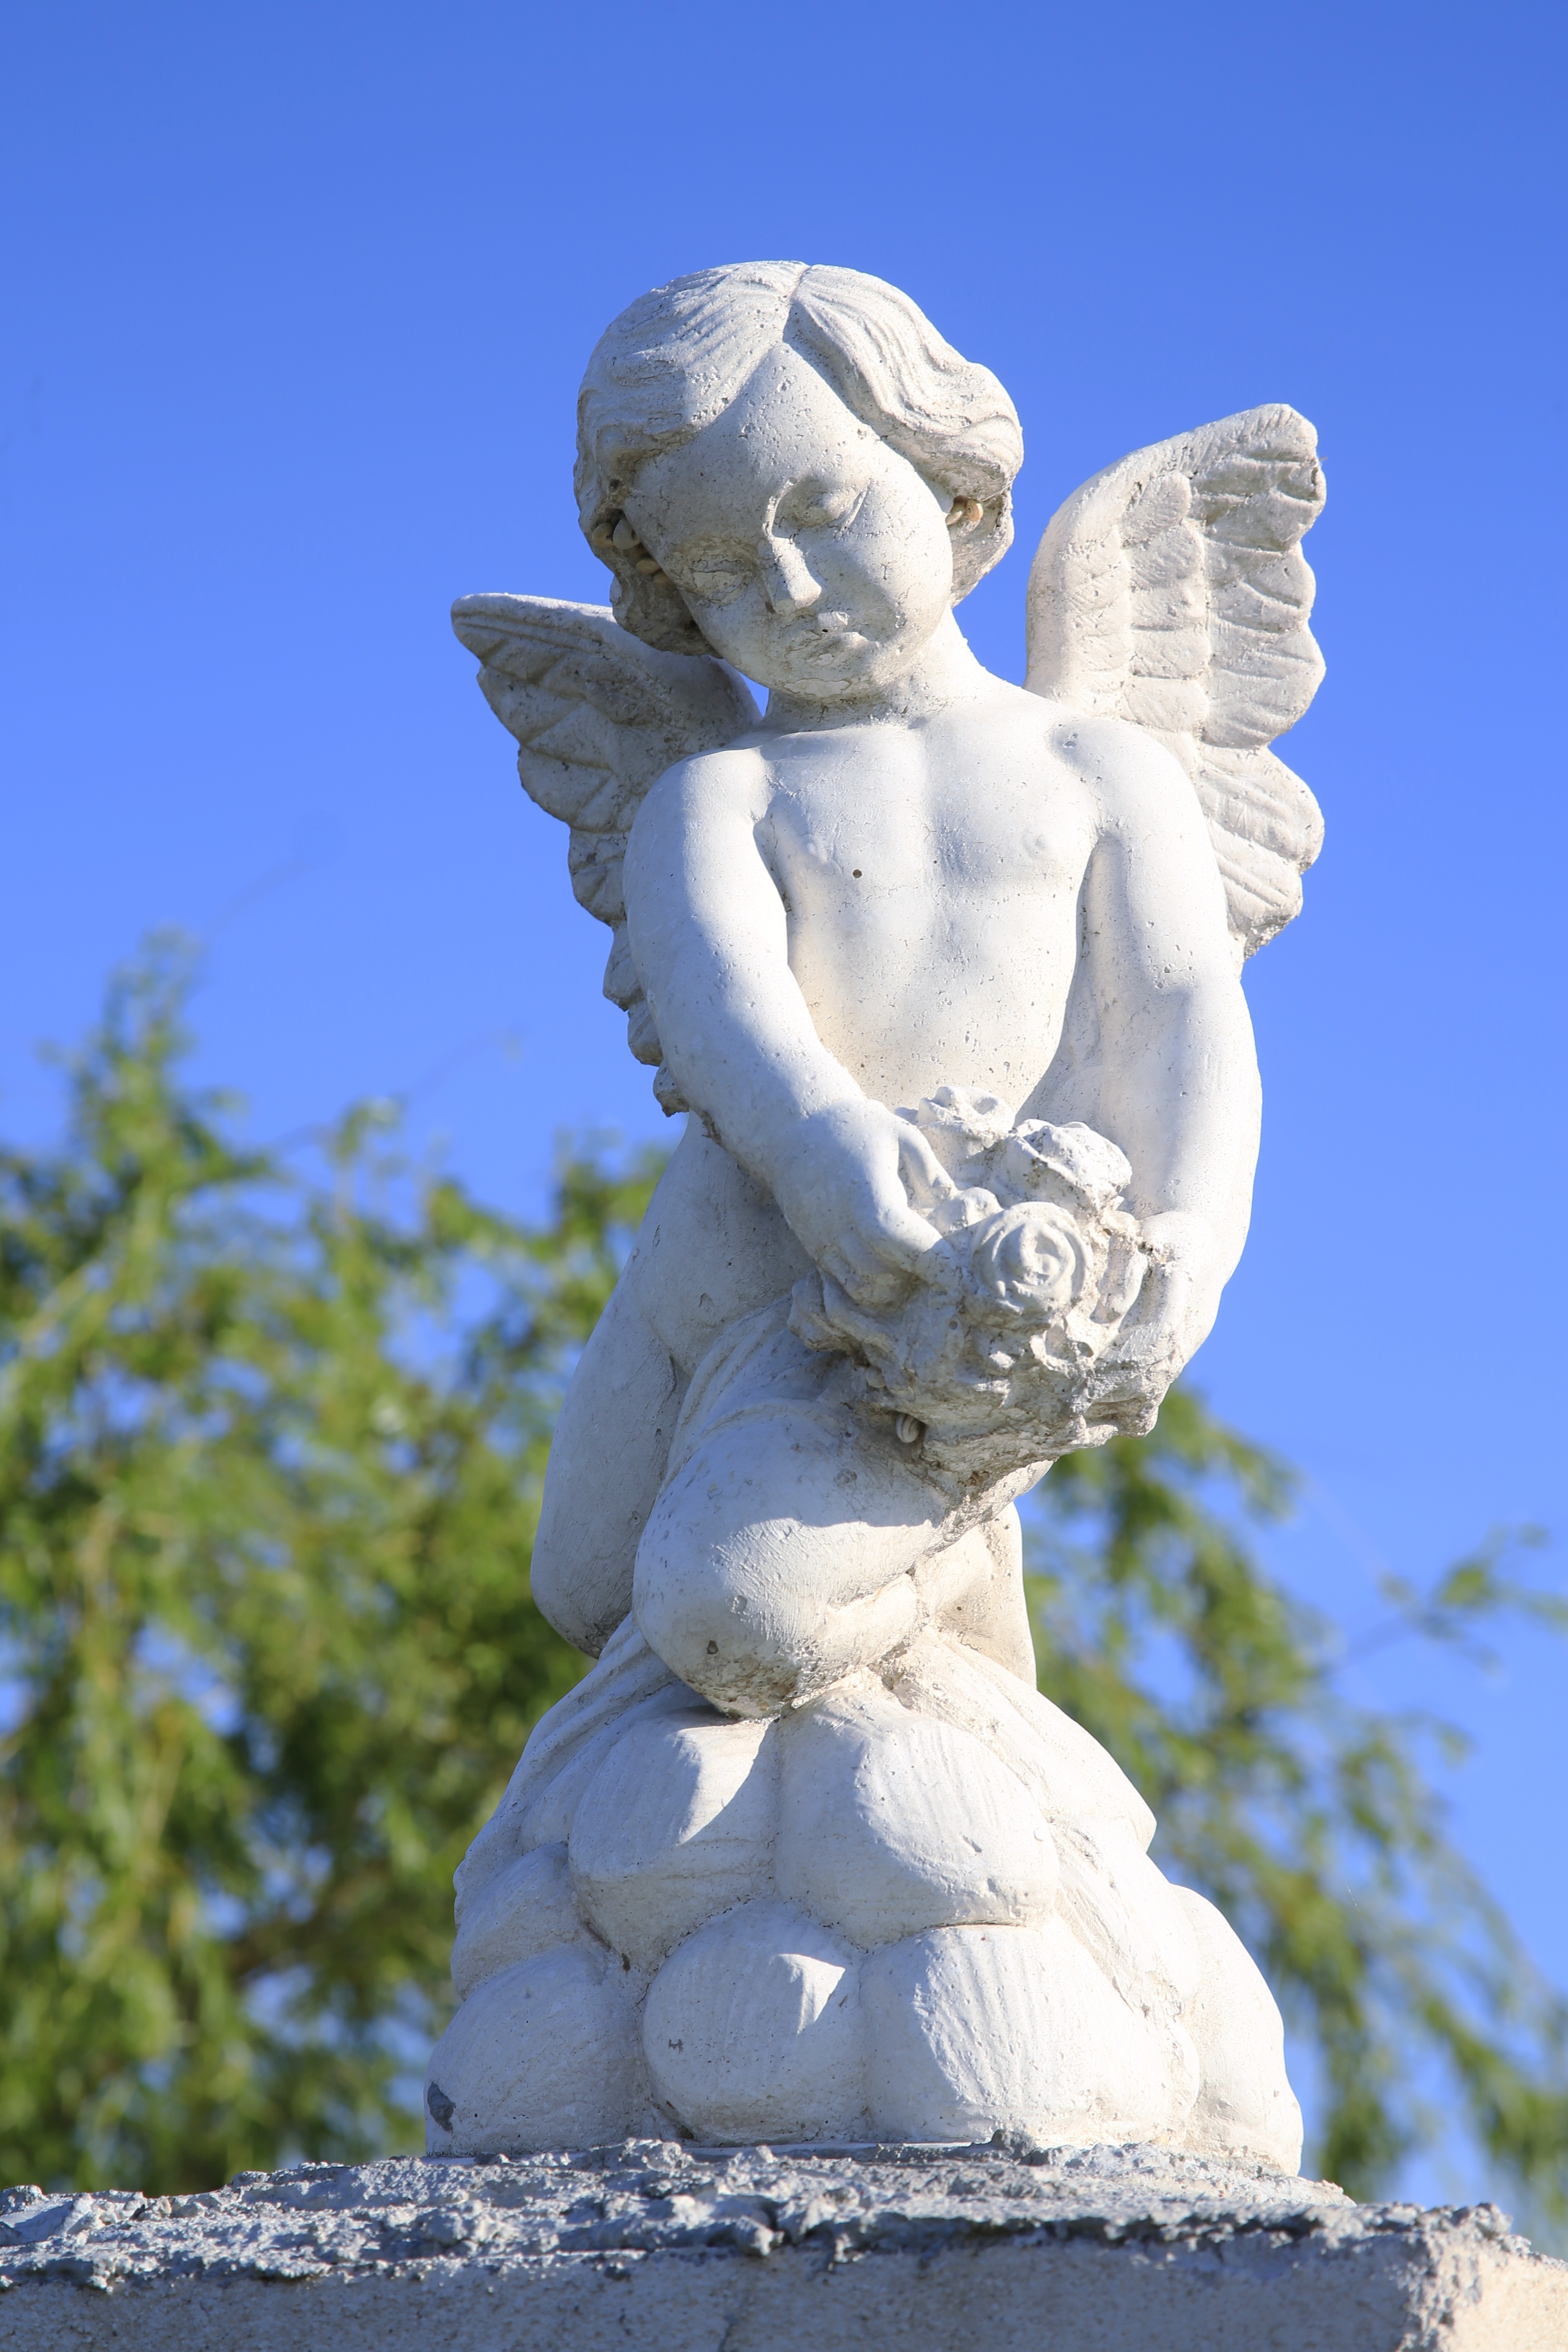
rock, cloud, monument, statue, religion, blue, cathedral, sculpture, catholic, angel, art, wings, cherub, angels, mythology, stone carving, fictional character, ahmad